Turn to Stone (Joe Walsh and Barnstorm song)

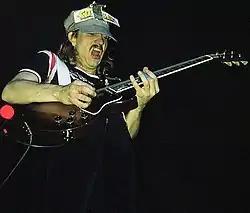
Joe Walsh

"Turn to Stone" is a 1972 song by the American singer-songwriter Joe Walsh and his band Barnstorm, with writing credits given to Terry Trabandt and Walsh. It was originally released on the album "Barnstorm".